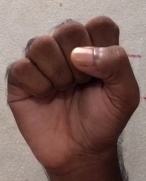
ASL sign: S